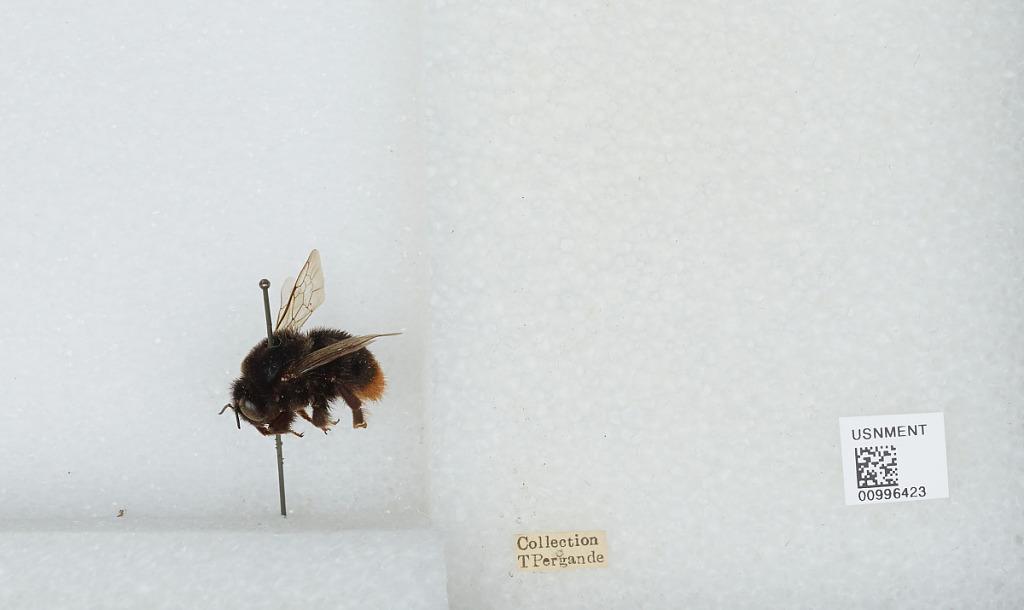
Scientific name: Bombus (Confusibombus) confusus (Schenck)